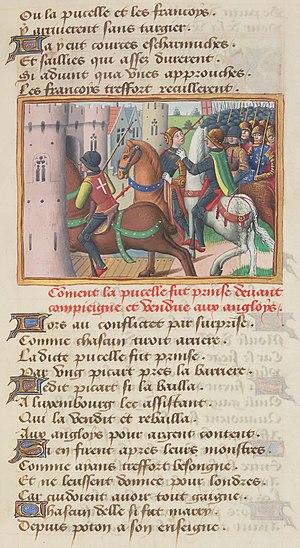
La capture de Jeanne d'Arc par les Bourguignons lors du siège de Compiègne, le 14 mai 1430.
Les rubriques sont des titres d’œuvres, titres de chapitres, débuts de phrases, mots particuliers ou initiales écrits en rouge dans les chartes, diplômes et manuscrits médiévaux et dans les ouvrages du début de l'imprimerie.